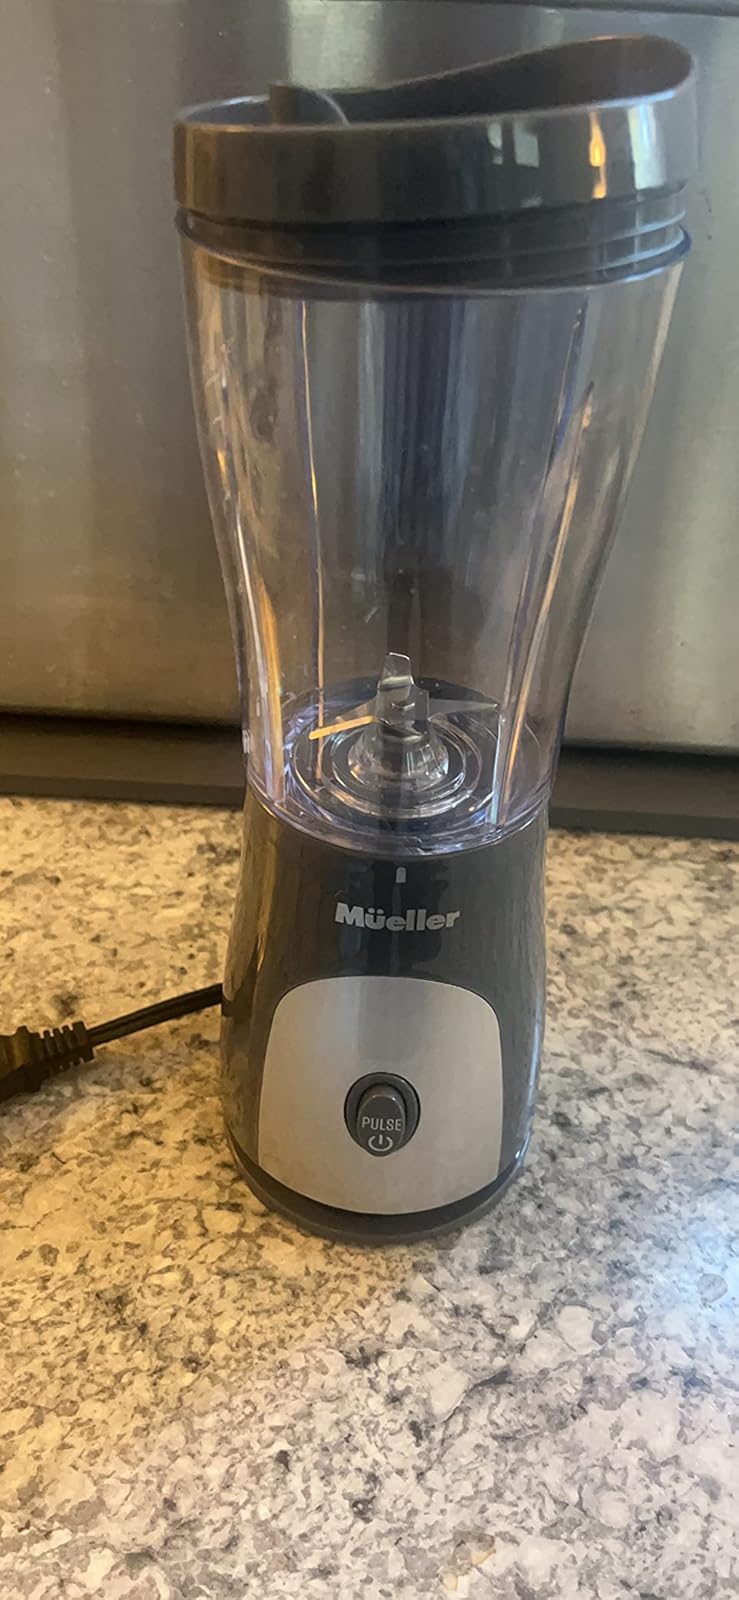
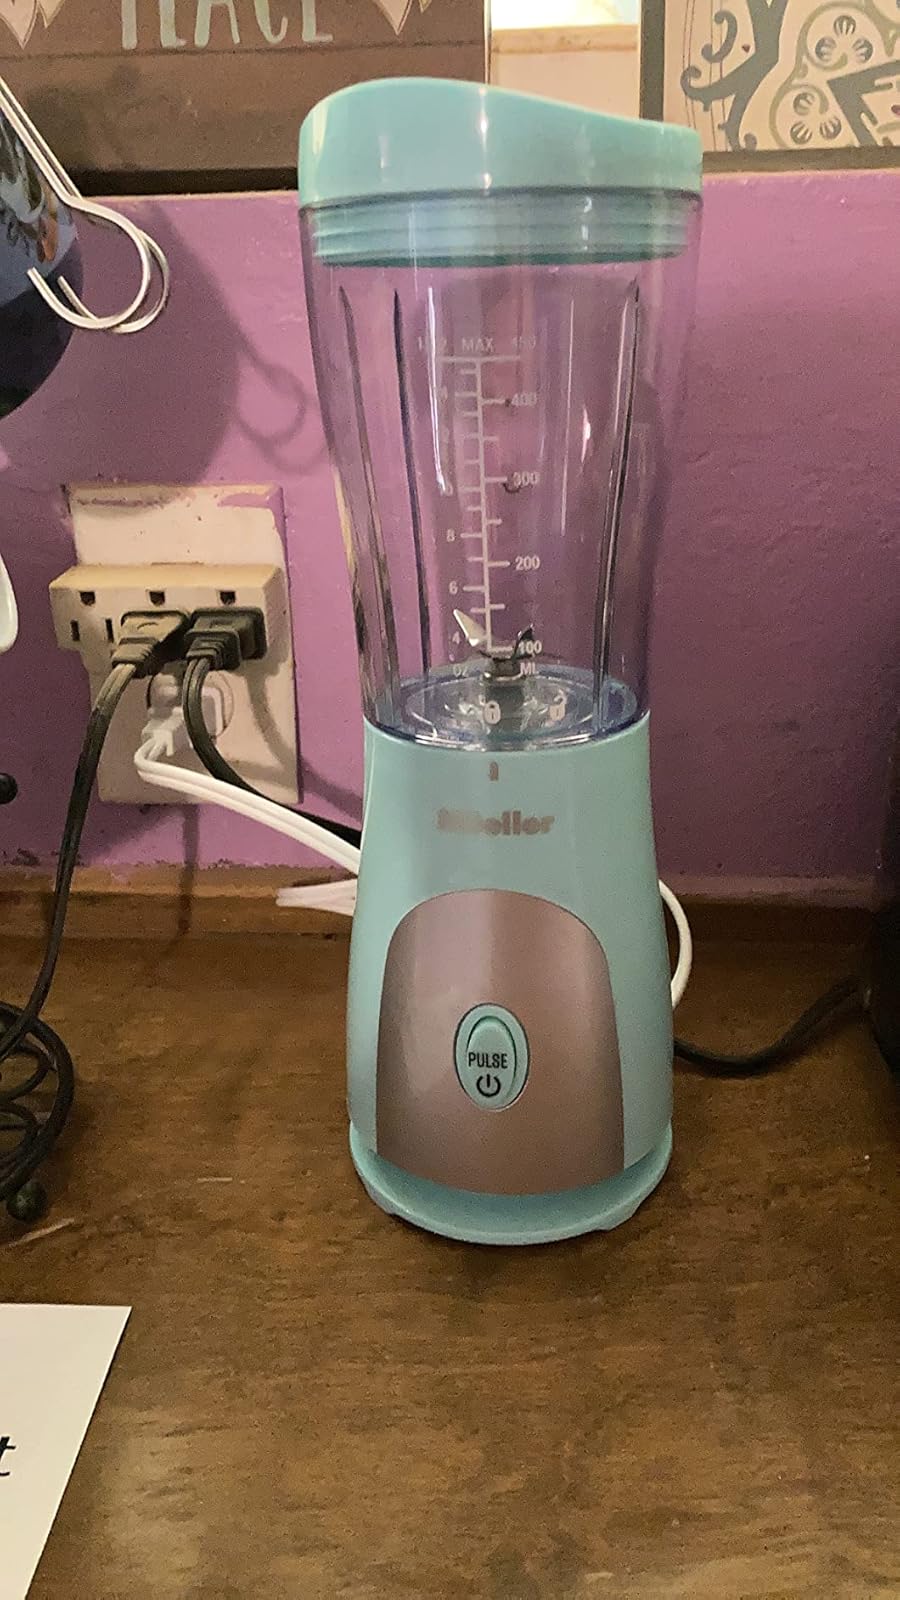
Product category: items_blender
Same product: no